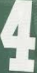
Number: 4